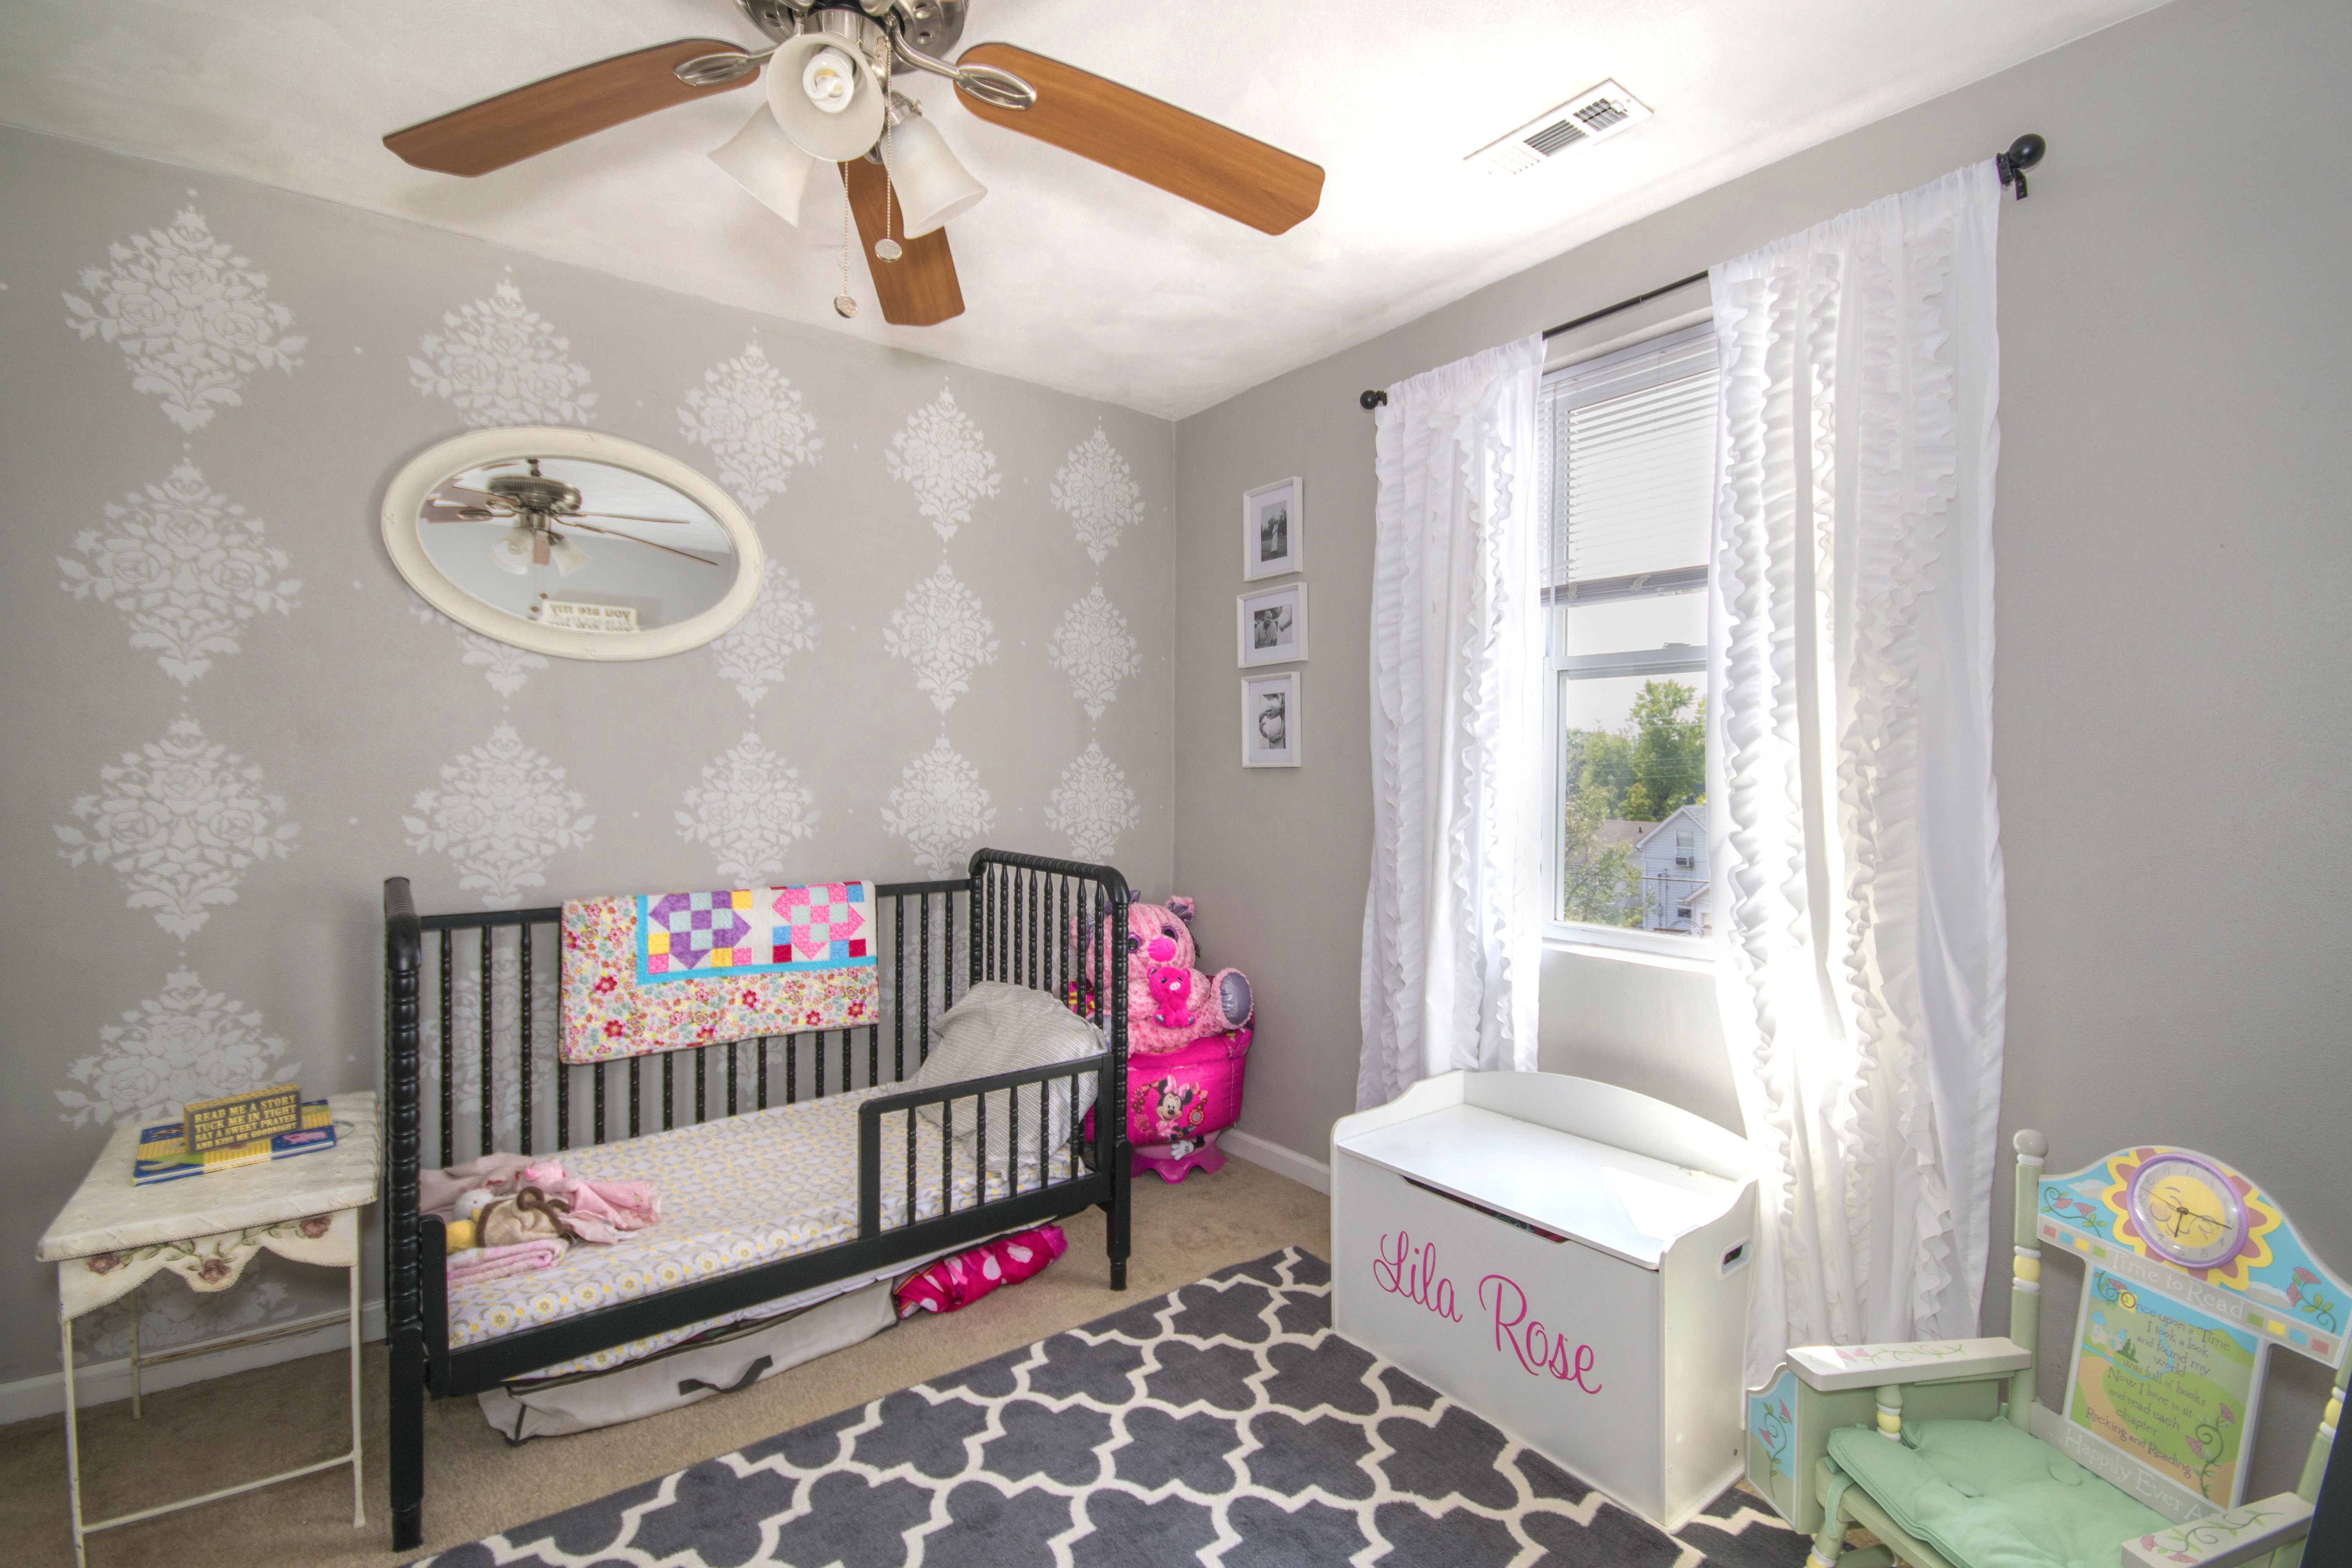
room, furniture, product, property, ceiling fan, ceiling, interior design, mechanical fan, nursery, bedroom, bed, bed sheet, pink, wall, infant bed, bedding, floor, building, house, home, real estate, wallpaper, changing table, mattress, bed frame